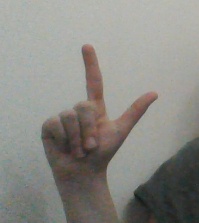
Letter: laam